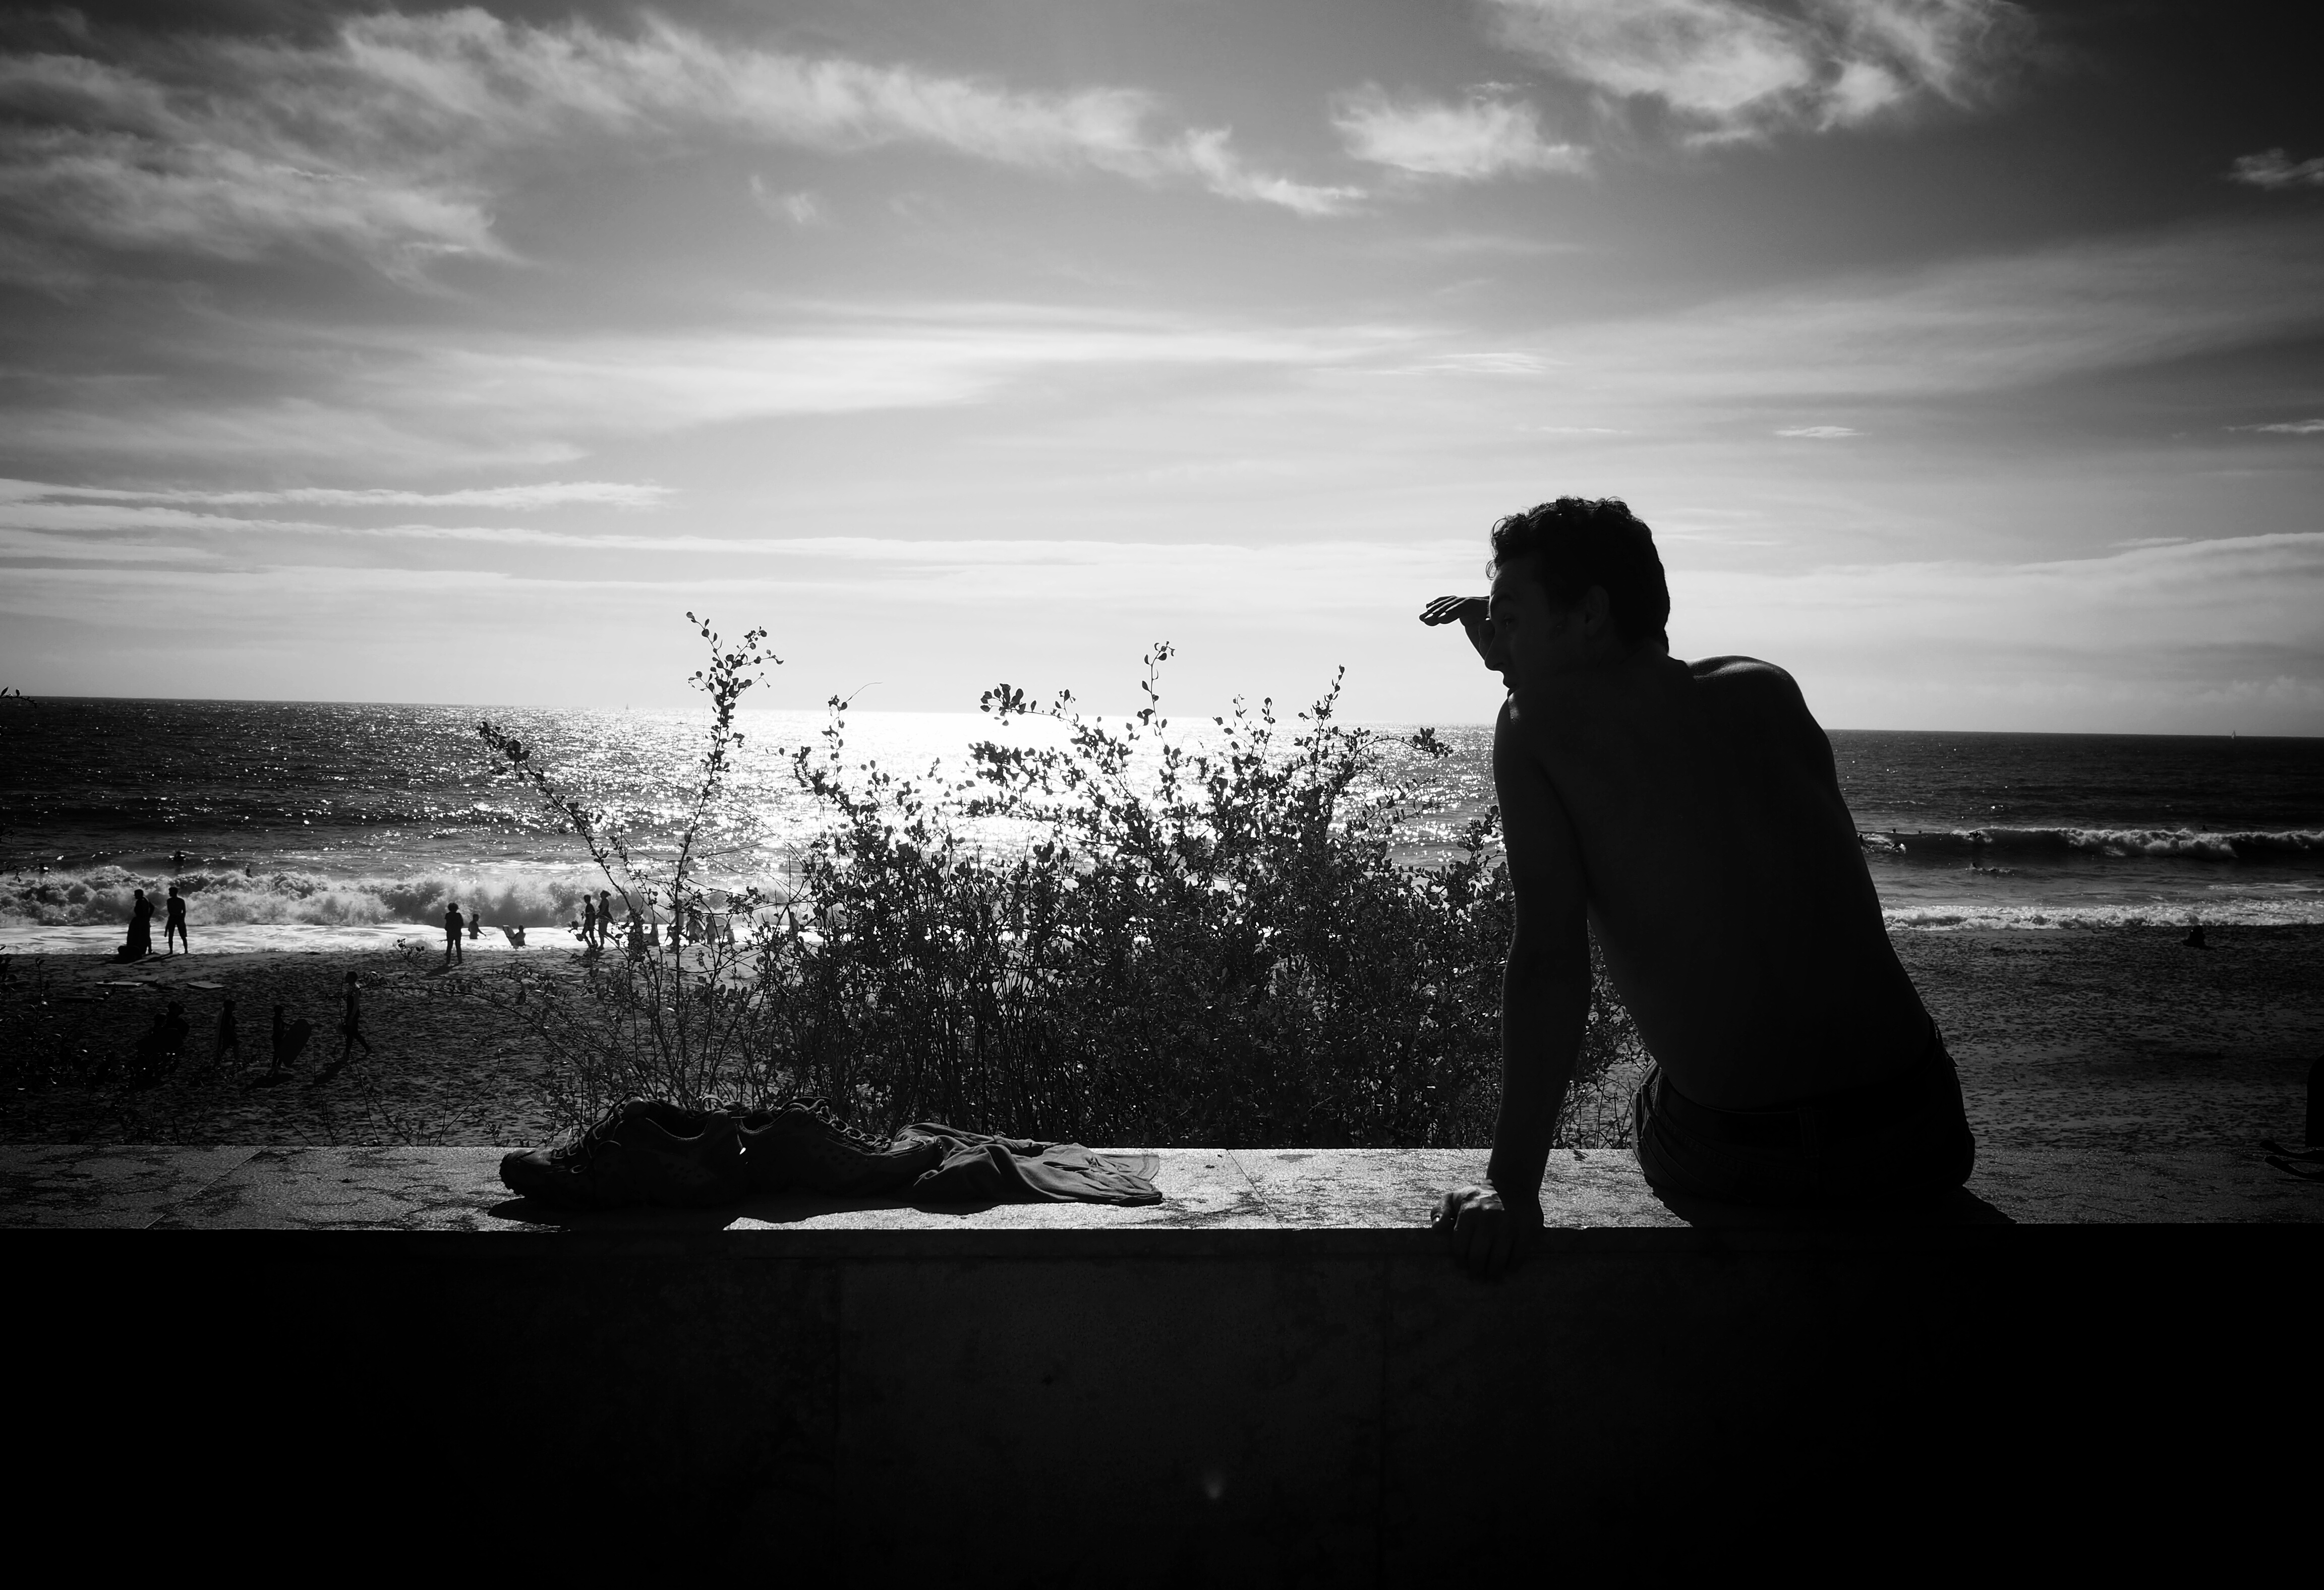
beach, sea, horizon, silhouette, light, cloud, black and white, people, sun, sunset, white, street, photography, sunlight, morning, urban, social, dusk, line, reflection, lens, darkness, black, monochrome, streetphotography, bw, blackandwhite, blackwhite, streets, candid, best, moments, public, em5, olympus, photograph, prime, pretoebranco, rua, omd, streetphoto, silhouettes, 17mm, moment, emotion, unposed, decisive, souls, pretobranco, preto, omdem5, pb, inpublic, fotografiaderua, streetmoments, lavinha, monochrome photography